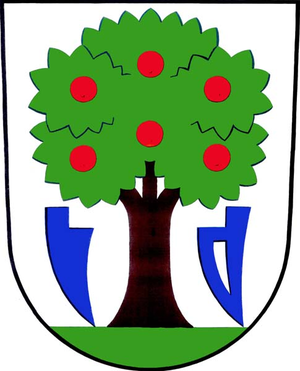
Luhačovice est une ville et une station thermale du district de Zlín, dans la région de Zlín, en Tchéquie. Sa population s'élevait à 5 061 habitants en 2018.